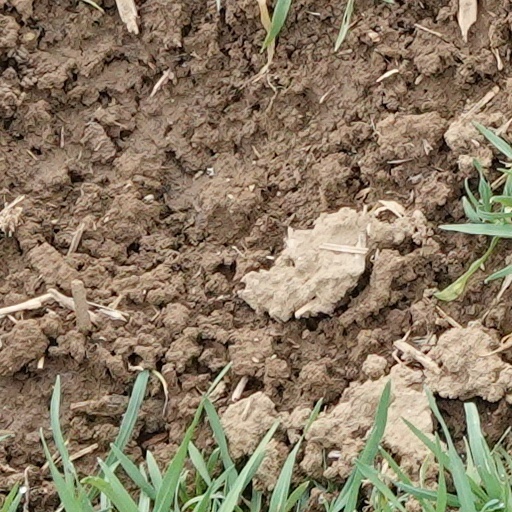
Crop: wheat